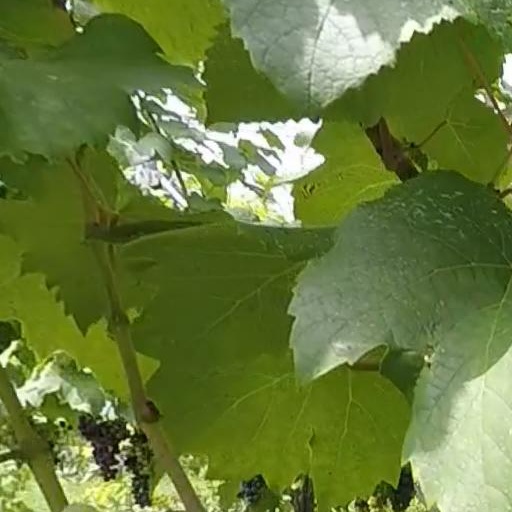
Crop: grape